By & Havn

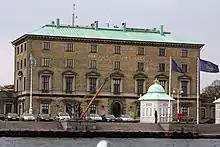
The old custom house from 1868, on Nordre Toldbod, serves as the headquarters for By & Havn.

The general partnership organisation, was established in October 2007, with the abolition of three organisations: "Ørestadsselskabet I/S", "Frederiksbergbaneselskabet I/S" and "Københavns Havn A/S". The headquarters was established in the old custom house at Nordre Toldbod. At the time of formation, the organisation was named " Arealudviklingsselskabet I/S", but on May 14, 2008, the name was changed to "By & Havn".